Star of the South (1853 ship)

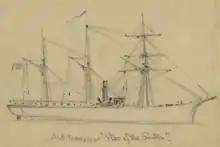
"Star of the South" sketched during the American Civil War

In January 1862, the ship was sent back to Port Royal with the horses of the 1st Massachusetts Cavalry Regiment, the men having been embarked on other transports.